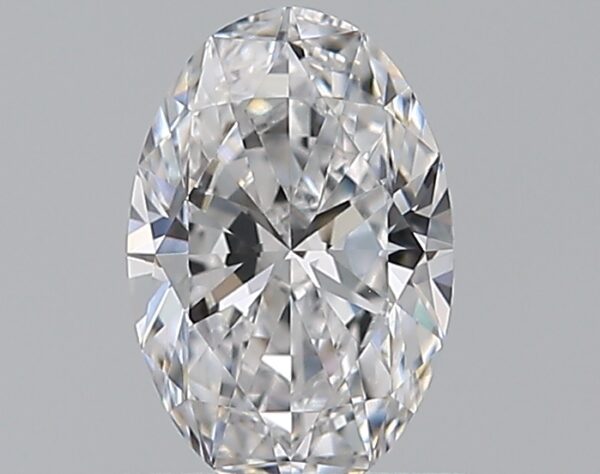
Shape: oval
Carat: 0.57
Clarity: IF
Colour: D
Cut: EX
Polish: EX
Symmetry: VG
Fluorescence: N
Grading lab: GIA
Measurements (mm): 6.84 x 4.55 x 2.83